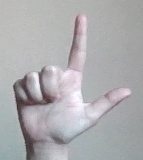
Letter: laam